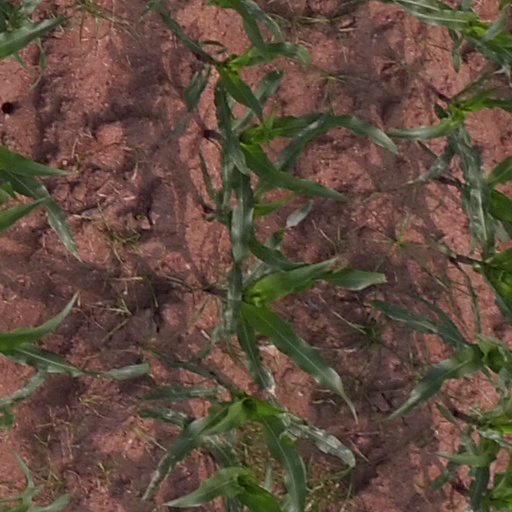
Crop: maize; corn